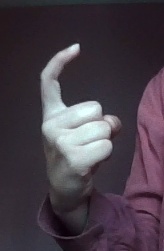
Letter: ra